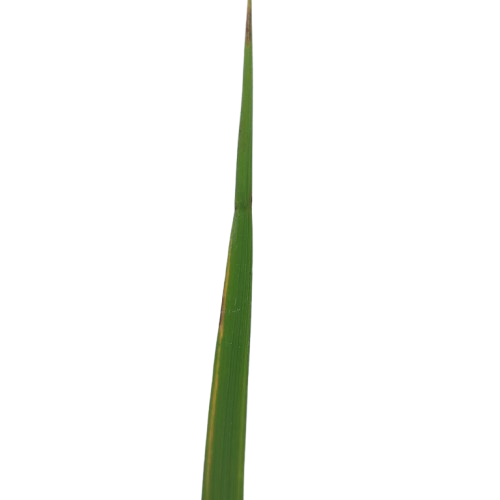
Label: Leaf Scald